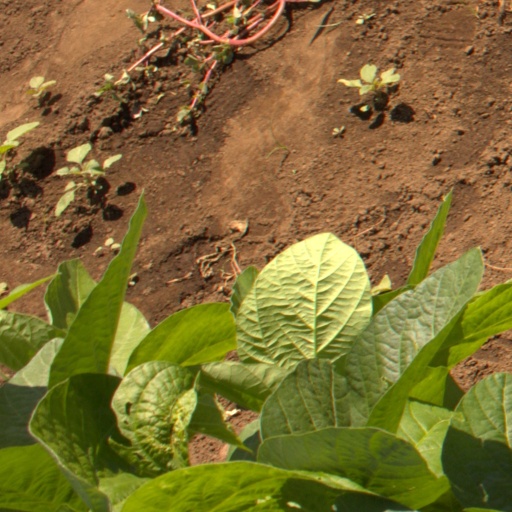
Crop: soybean